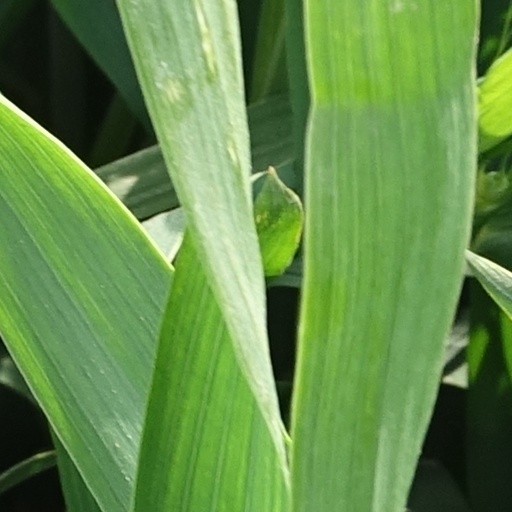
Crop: wheat